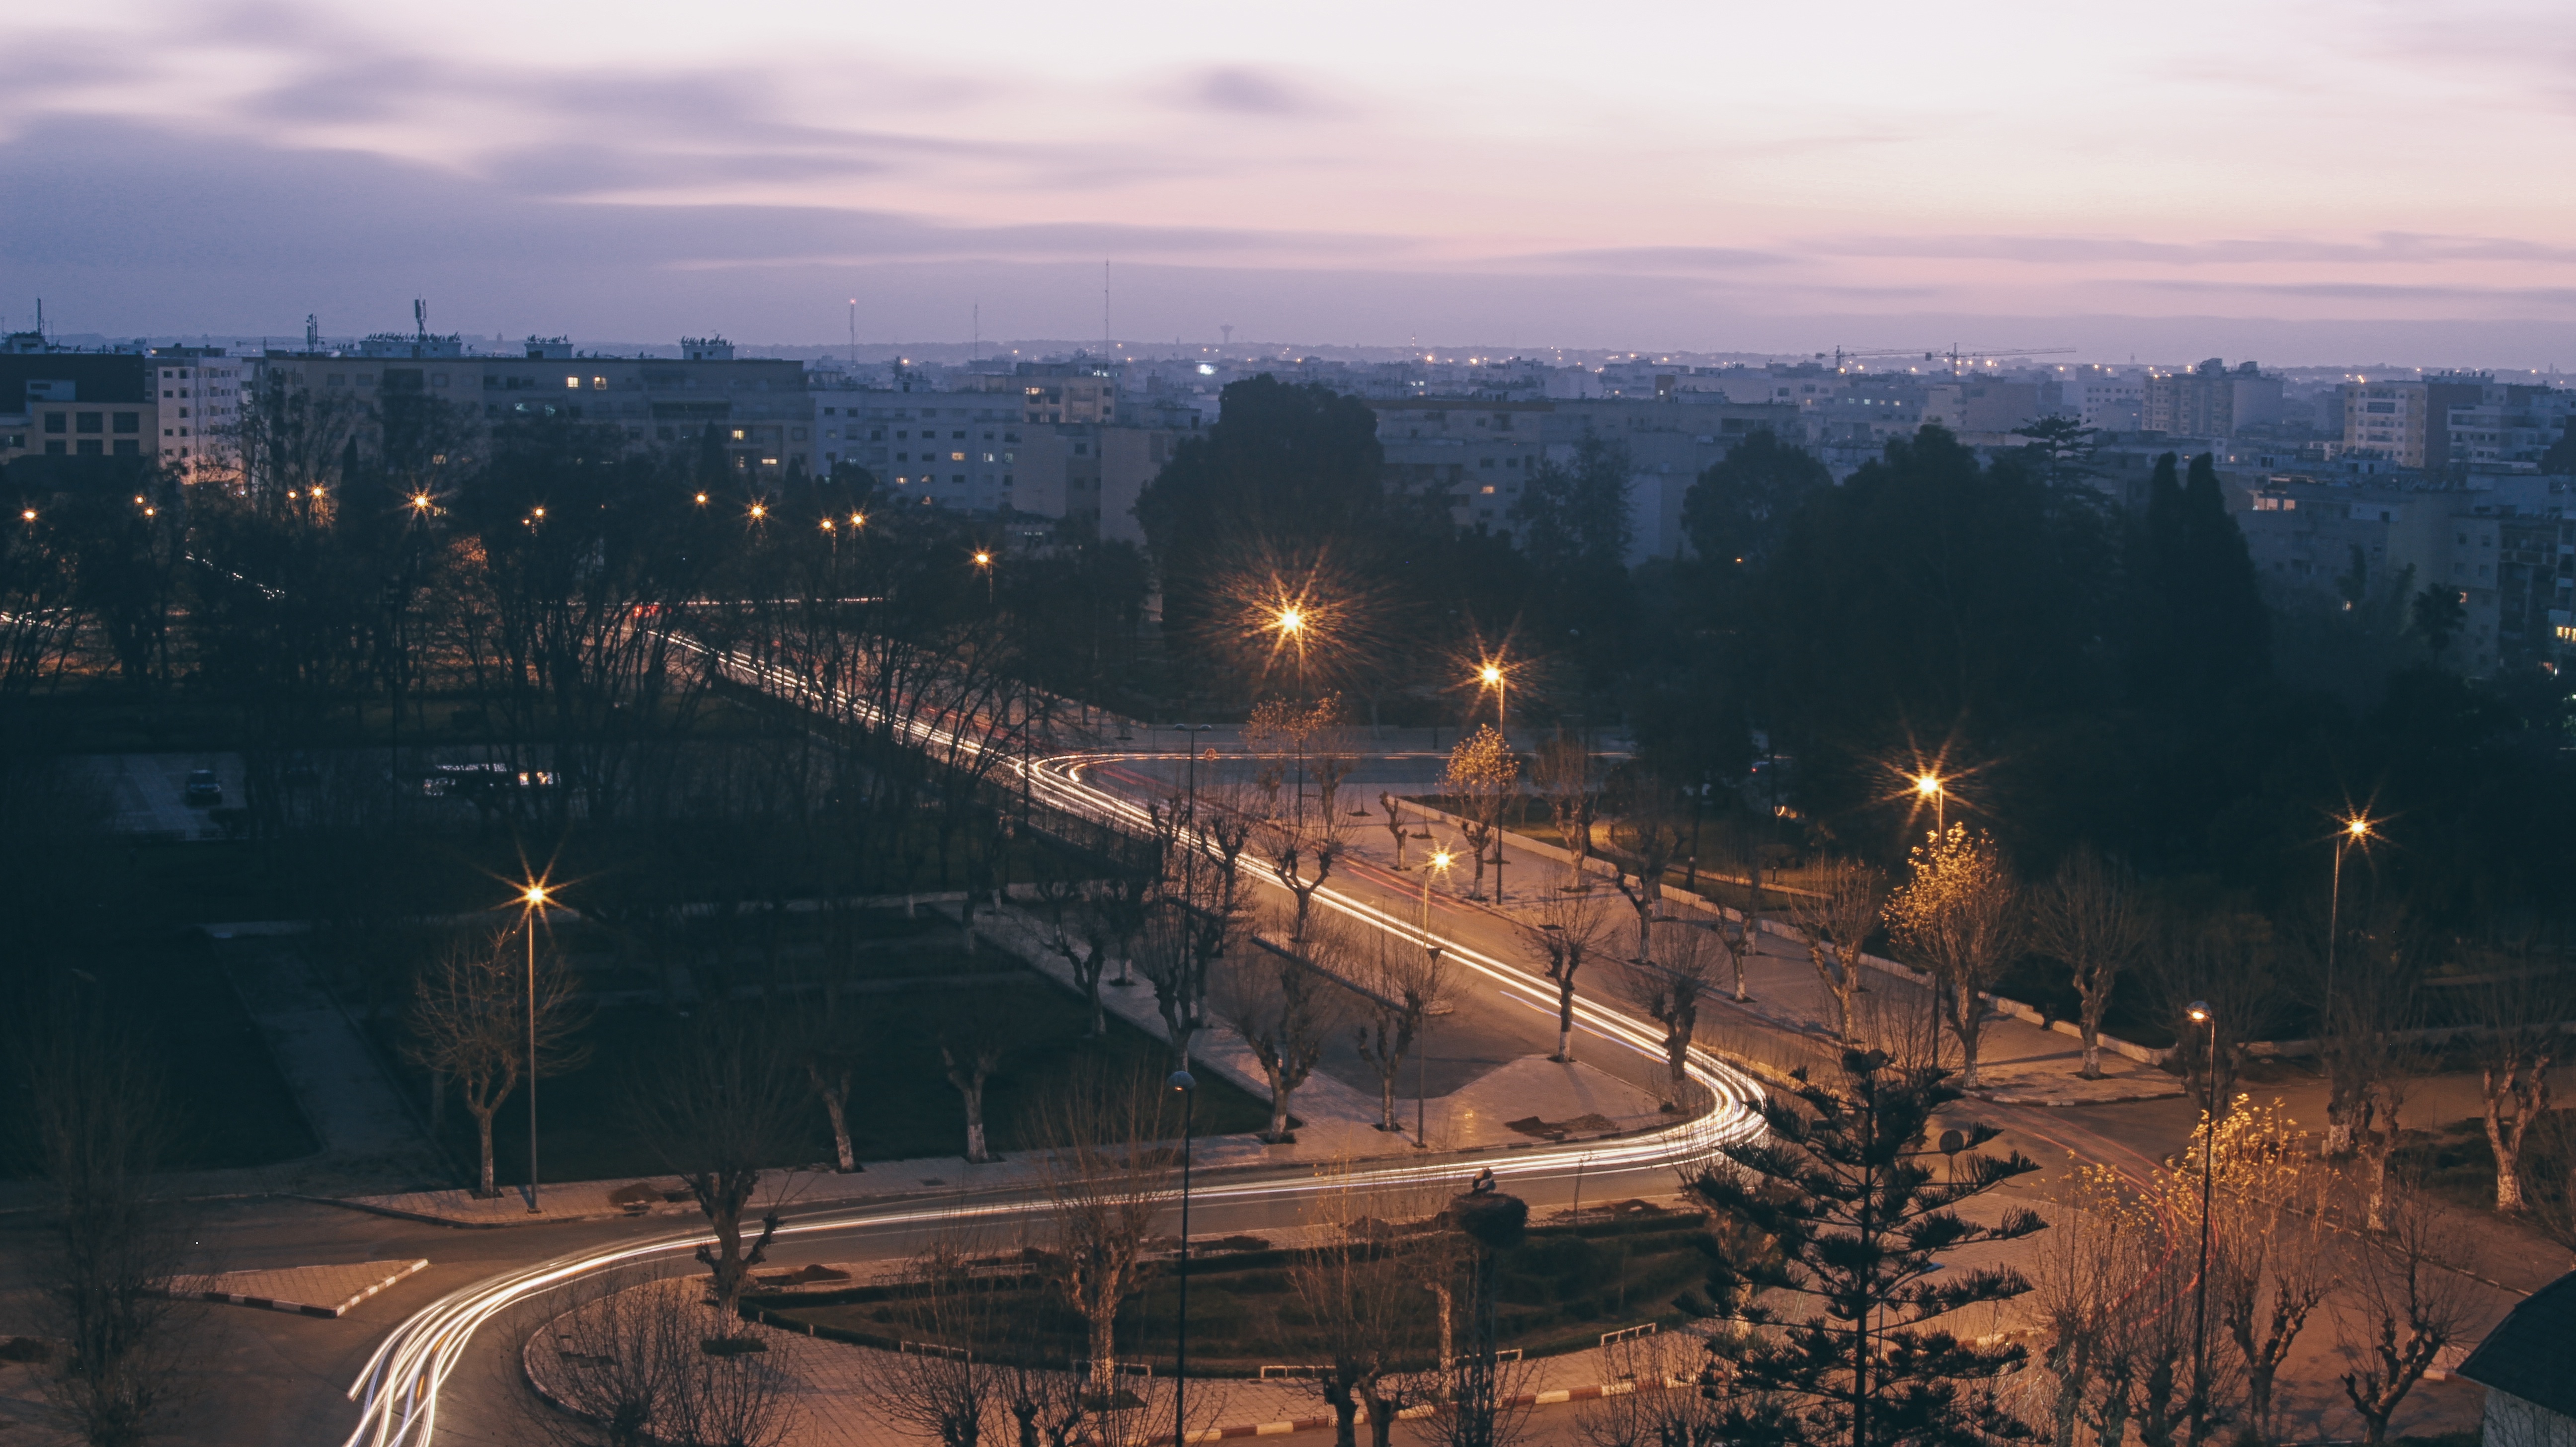
sunset, skyline, night, morning, dawn, city, river, cityscape, panorama, downtown, dusk, evening, reflection, aerial photography, urban area, atmospheric phenomenon, human settlement, atmosphere of earth